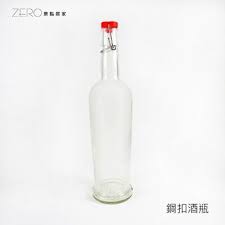
Label: glass